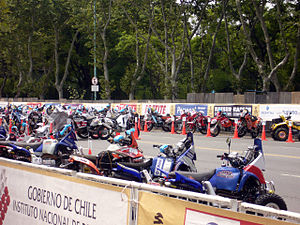
Dakar Rally 2009
Nogle af køretøjerne fra Dakar Rally 2009
Dakar Rally 2009 er den 30. udgave af løbet. Løbet startede officielt 5:00 UTC-03 3. januar 2009, og vil foregå i Argentina og Chile. Det er den første udgave af løbet, som ikke finder sted i Europa og Afrika. Arrangørene besluttede at flytte løbet på grund af sikkerhedsproblemer.